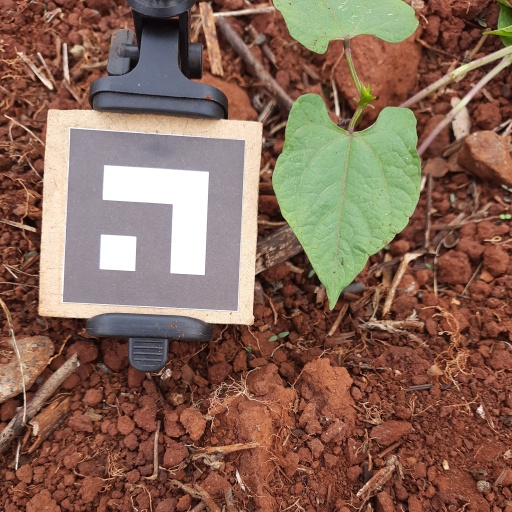
Observations: flat surface, no eating holes, under cloudy sky